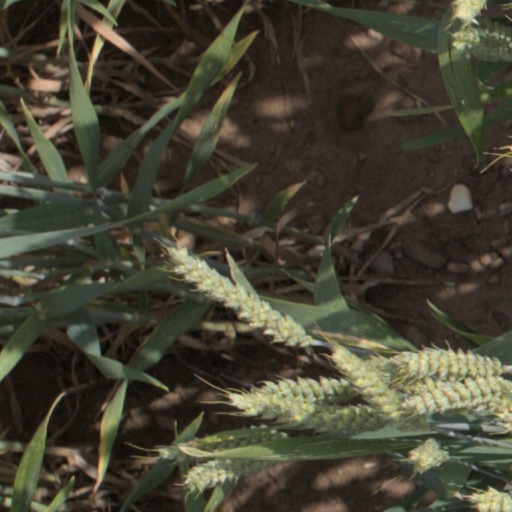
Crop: wheat